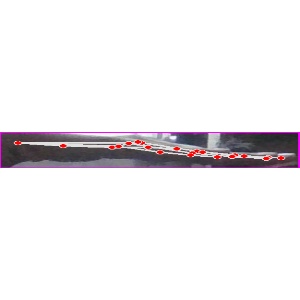
अक्षर: ज